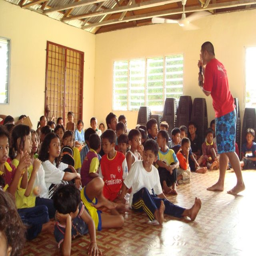
person speaking in the church building .